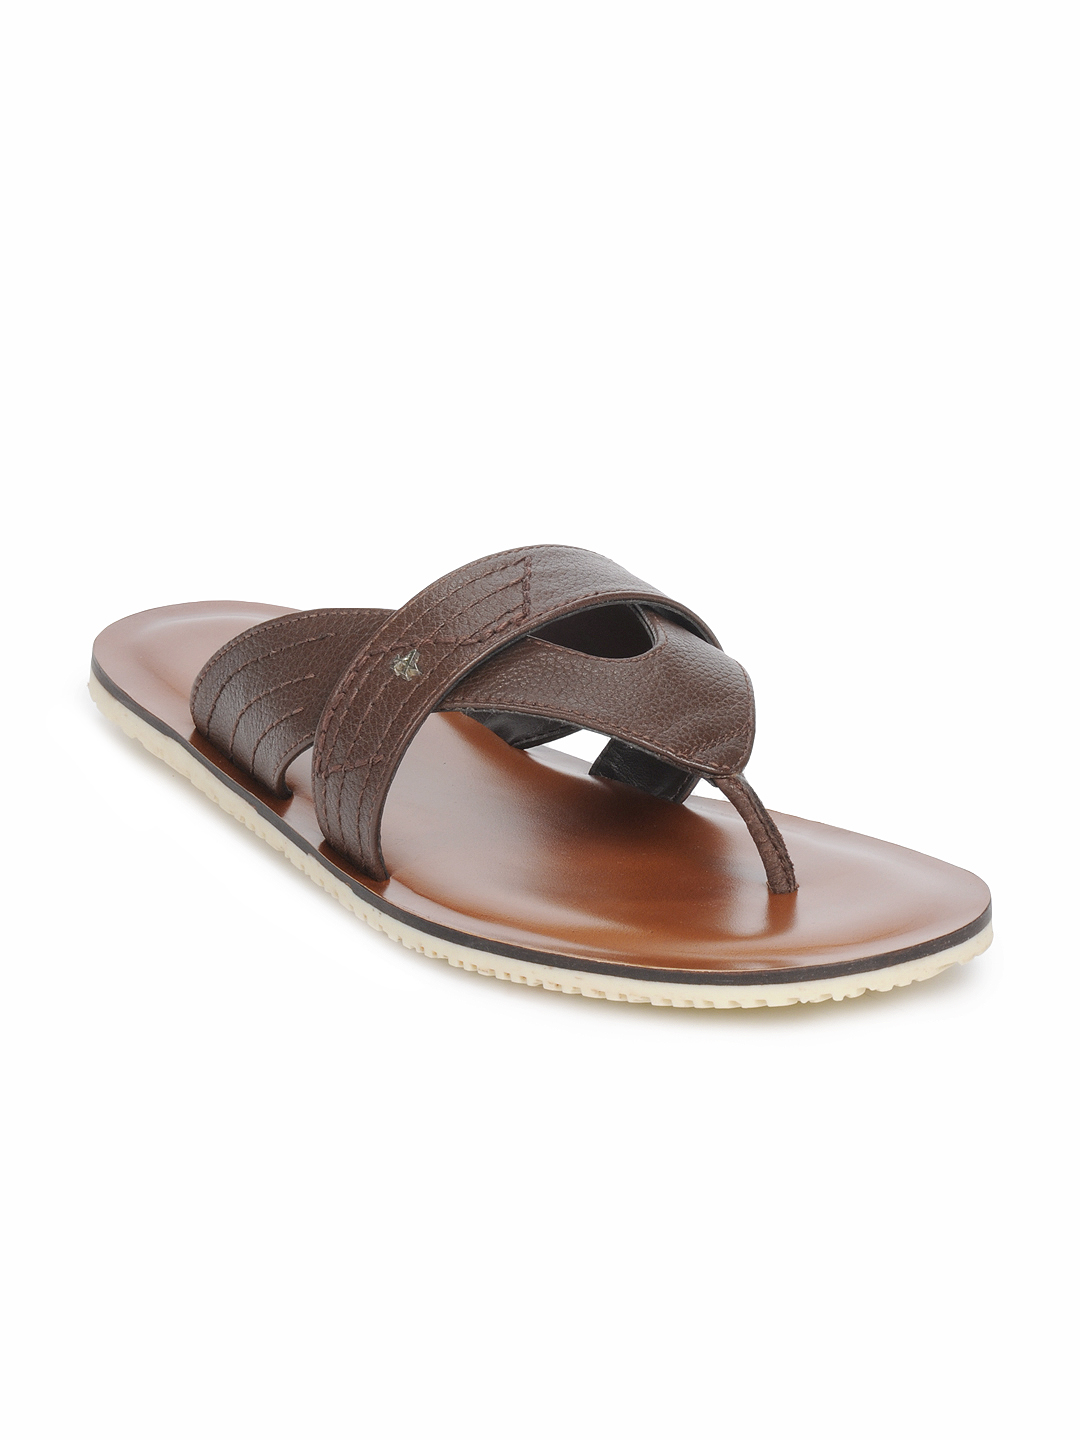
Arrow Men Brown Sandals
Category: Footwear / Sandal / Sandals
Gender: Men
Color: Brown
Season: Summer 2012
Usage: Casual